German invasion of Belgium (1940)

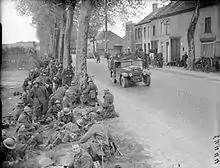
Belgian soldiers resting on the roadside

The Belgian Army could muster 22 divisions, which contained 1,338 artillery pieces but just 10 AMC 35 tanks. However, the Belgian combat vehicles included 200 T-13 tank destroyers. These had excellent 47 mm antitank guns and coaxial FN30 machine guns in turrets. The Belgians also possessed 42 T-15s. They were officially described as armoured cars but were actually fully tracked tanks with 13.2 mm turret machine guns. The standard Belgian anti-tank gun was the 47 mm FRC, towed either by a truck or by a fully tracked armoured "utilitie" B-tractor. One report states that a round from a 47 mm gun went straight through a Sd kfz 231 and penetrated the armour of the Panzer IV behind it. These Belgian guns were better than the 25 mm and 37 mm guns of, respectively, the French and the Germans.